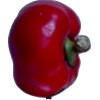
Label: red_pepper